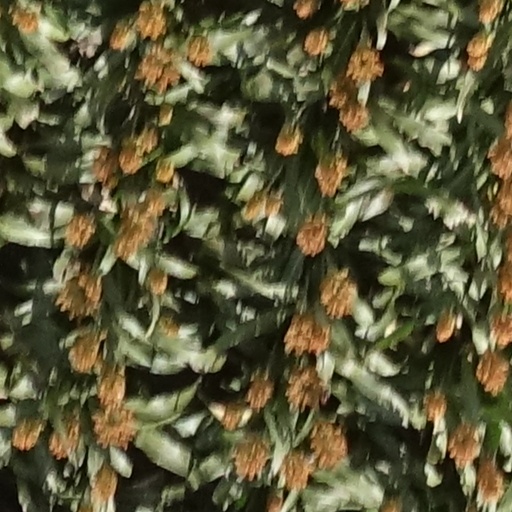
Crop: sorghum